Jean Nouvel

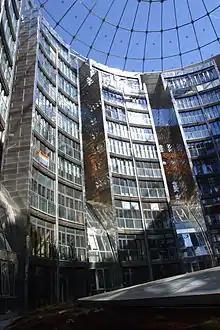
Gasometer A in Vienna (2001)

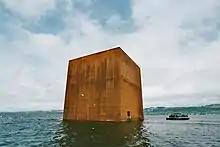
Monolith for Expo.02 in Switzerland (2002)

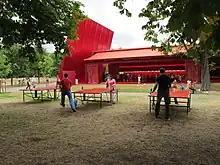
Serpentine Gallery Pavilion (2010)

Nouvel has designed a number of notable buildings across the world, the most significant of which are listed below. As part of the announcement of Nouvel's Pritzker Prize, the Hyatt Foundation, which awards the prize, published a full illustrated list of Nouvel's architectural work, including projects which were never built, projects in construction, and designs for which construction has yet to start.